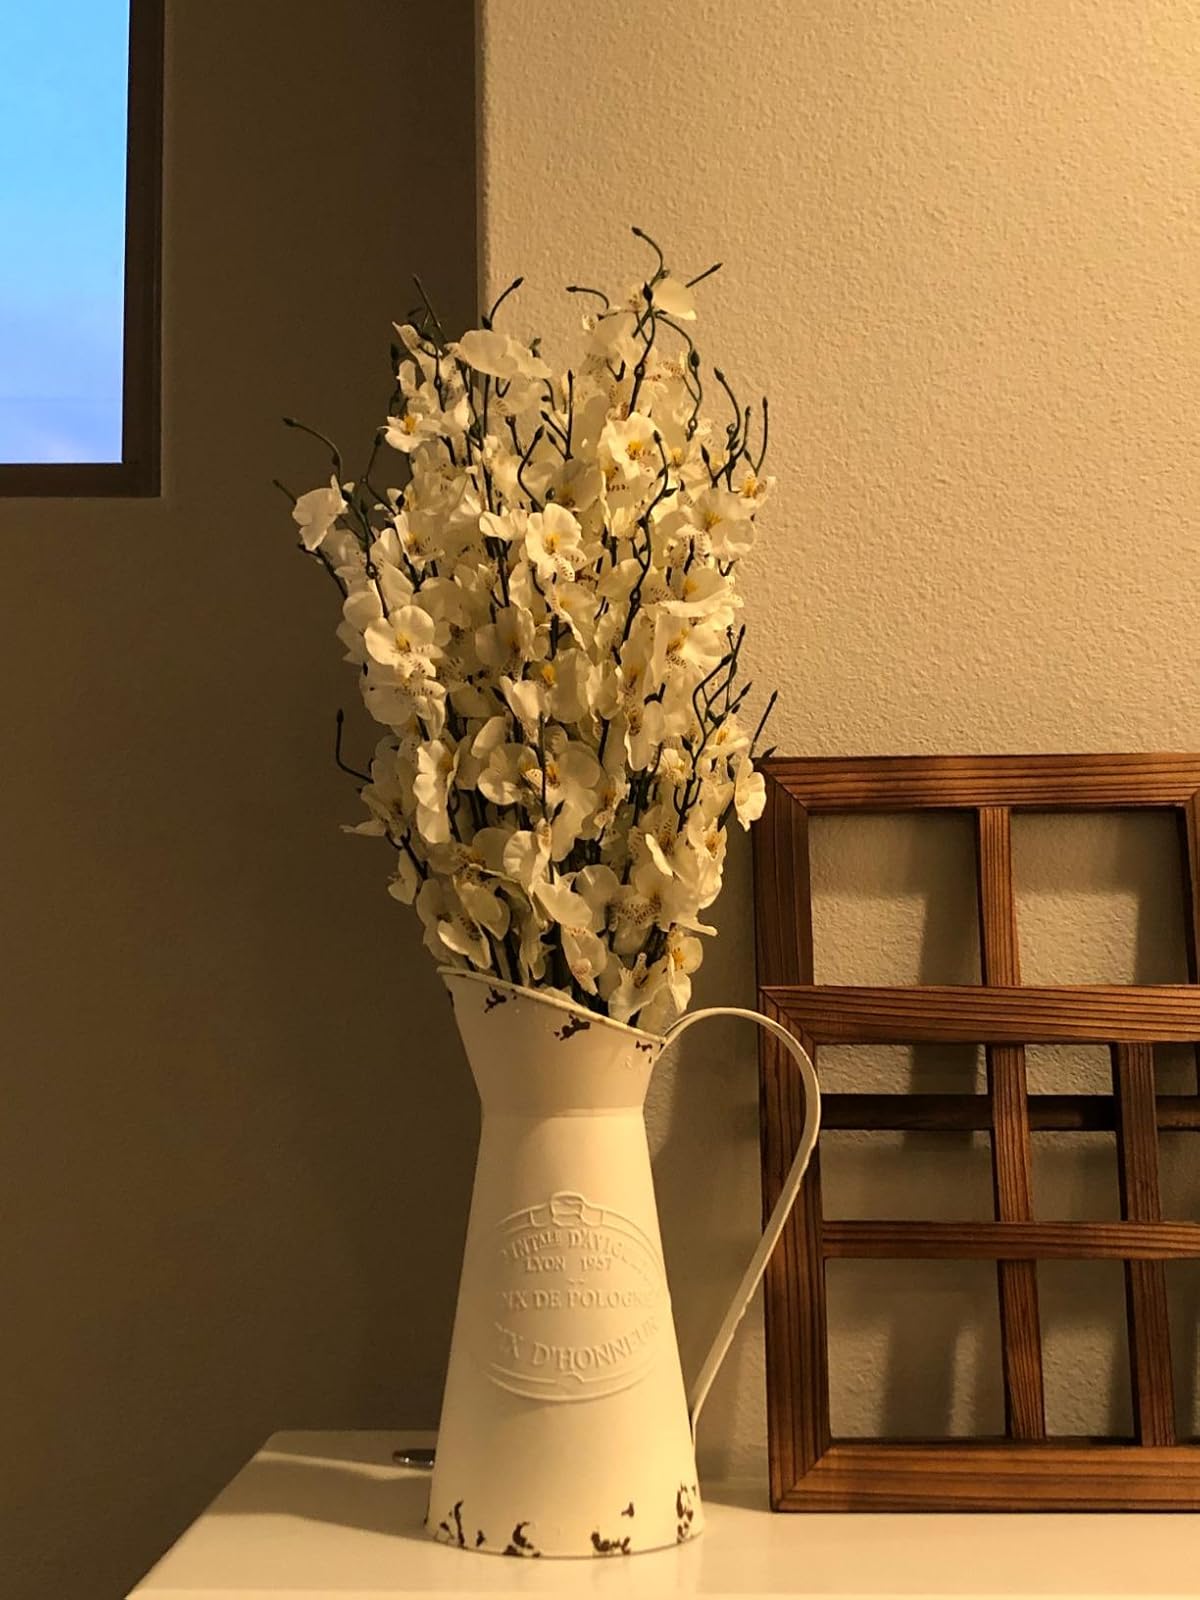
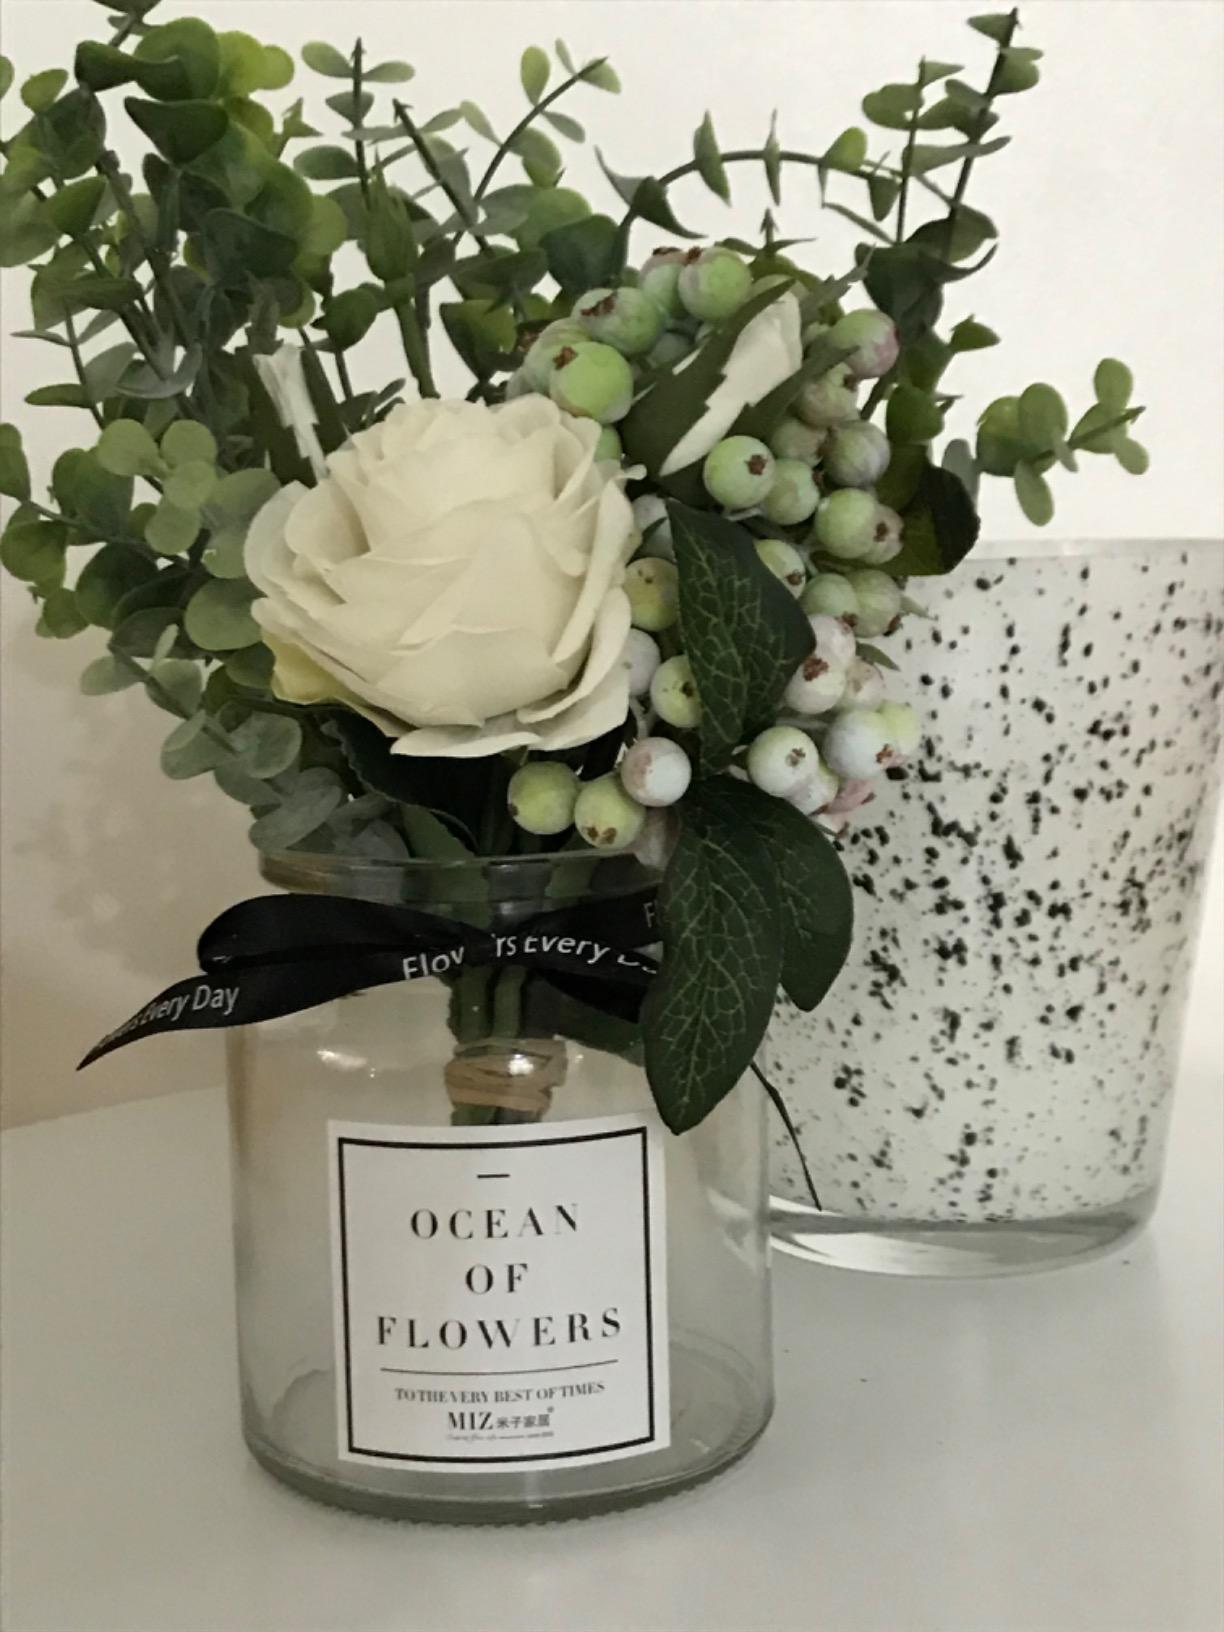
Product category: vase
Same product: no